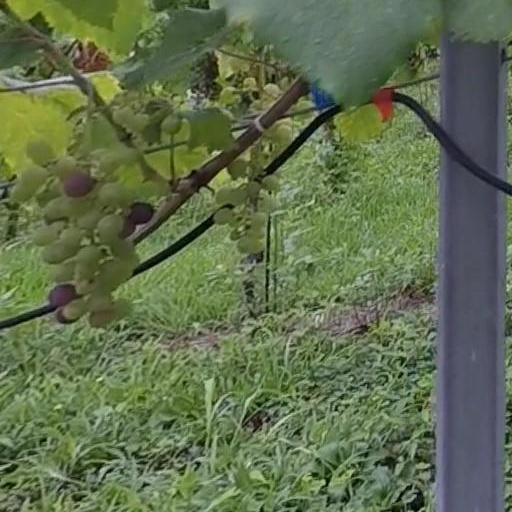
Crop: grape